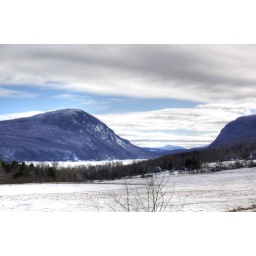
Mount Pisgah. You can see Lake Willoughby as the white field under Pisgah. Mount Hor is on the right.